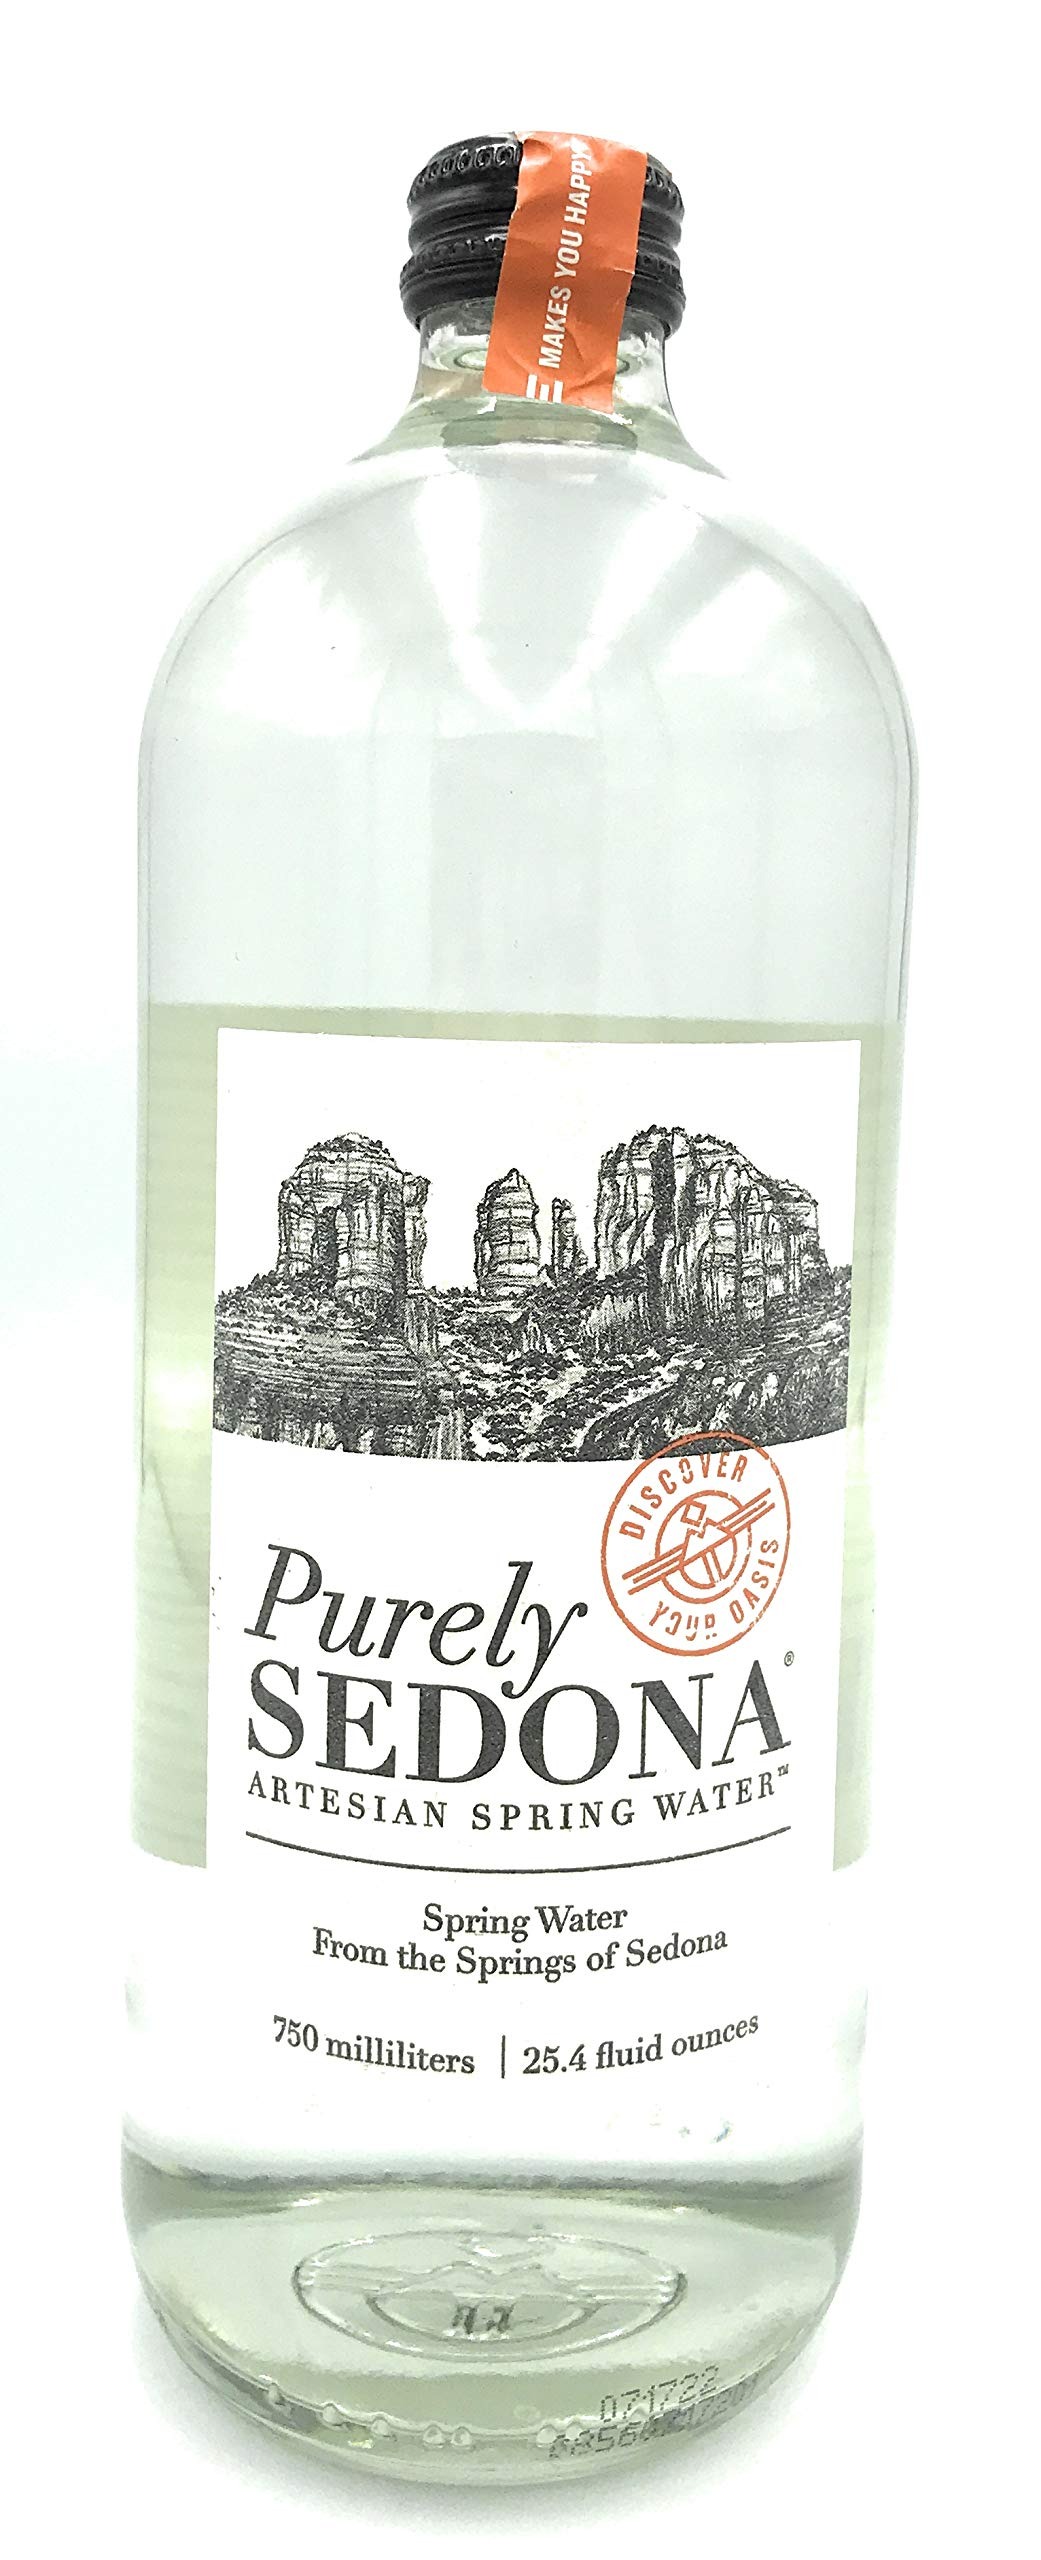
Item Name: PURELY SEDONA Still Water, 25.4 FZ (Pack Of 12)
Product Description: Beverage
Value: 304.8
Unit: Fl Oz

Price: 76